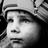
Emotion: sad